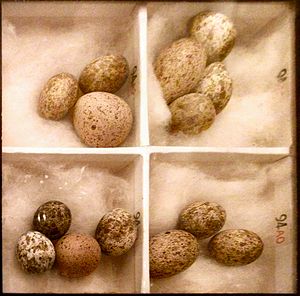
Gøg / Billeder
Gøgen er en fugl, der findes udbredt over næsten hele Europa og store dele af Asien. Den er meget almindelig i Danmark som ynglefugl i blandt andet moseområder og løvskove. Gøgen er grå med lys mørkstribet underside og lang hale og kan derfor minde om spurvehøgen. Arten er redeparasit, det vil sige at den lader andre fugle opfostre sine unger. Gøgens sang er en karakteristisk "kukken". Føden består især af store, behårede sommerfuglelarver, der undgås af mange andre fugle.